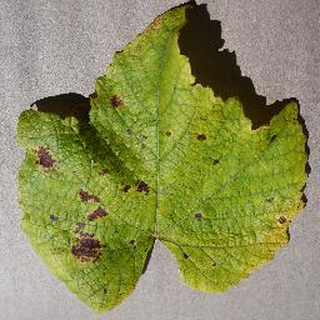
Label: grape_leaf_blight